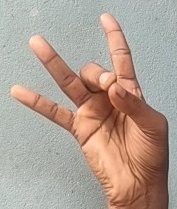
ASL sign: 8